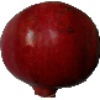
Label: Pomegranate 1